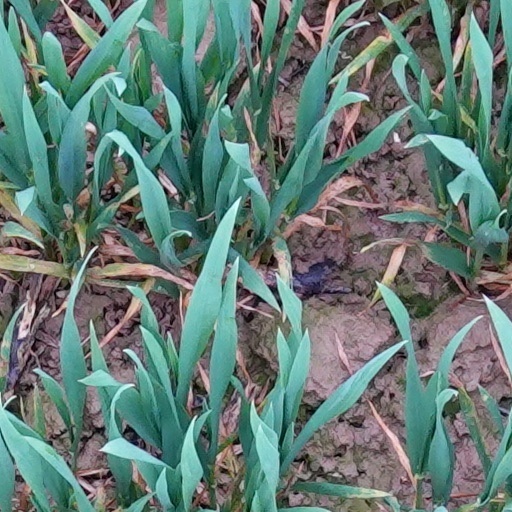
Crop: wheat